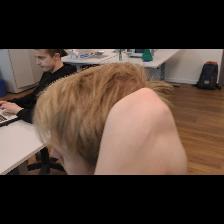
Label: Human